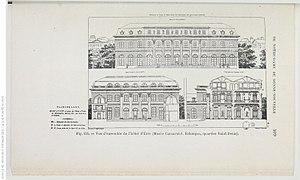
Vue d'ensemble de l'hôtel d'Uzès, , bâti en 1767 par Ledoux, rue Montmartre, Paris
La rue d'Uzès est une voie du 2ᵉ arrondissement de Paris, en France.